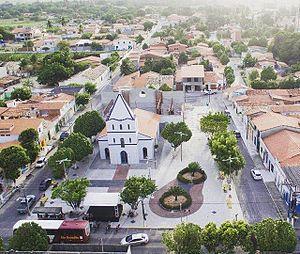
Pindoretama est une municipalité brésilienne de l’État du Ceará. En 2010, elle compte 18 691 habitants.